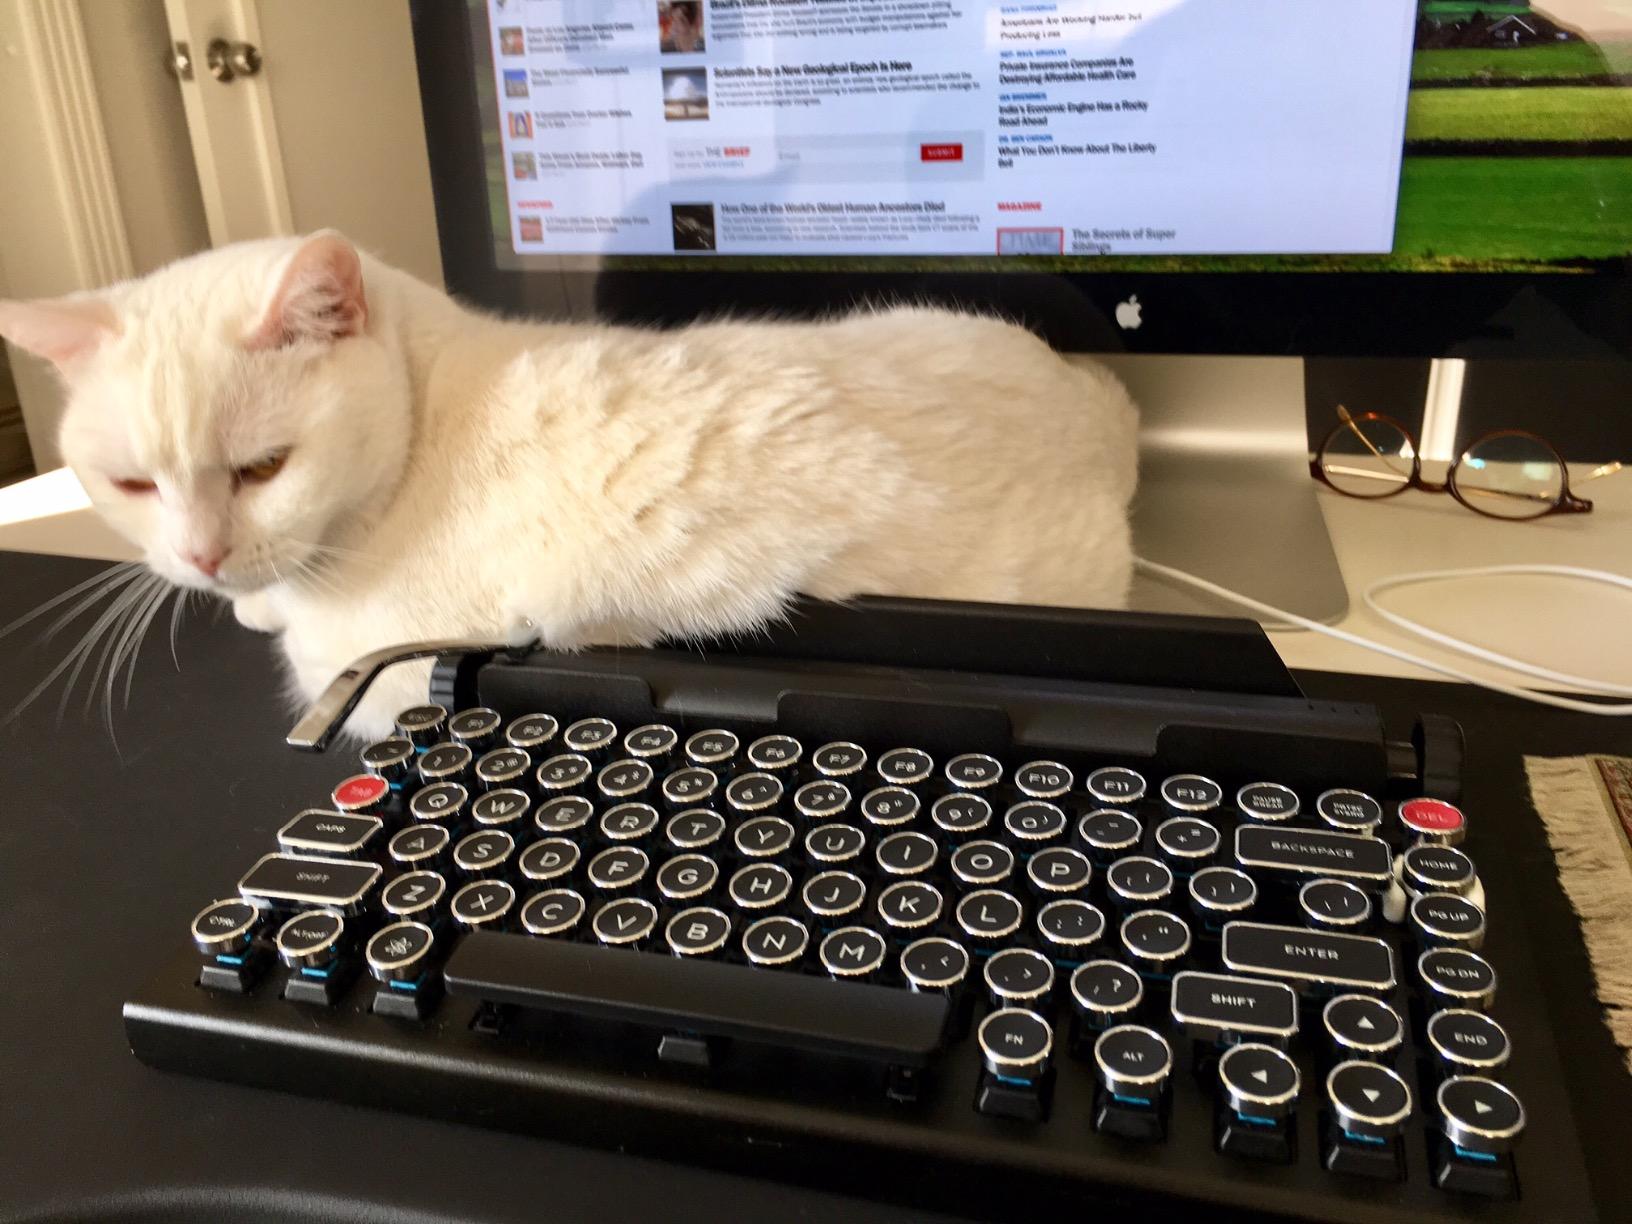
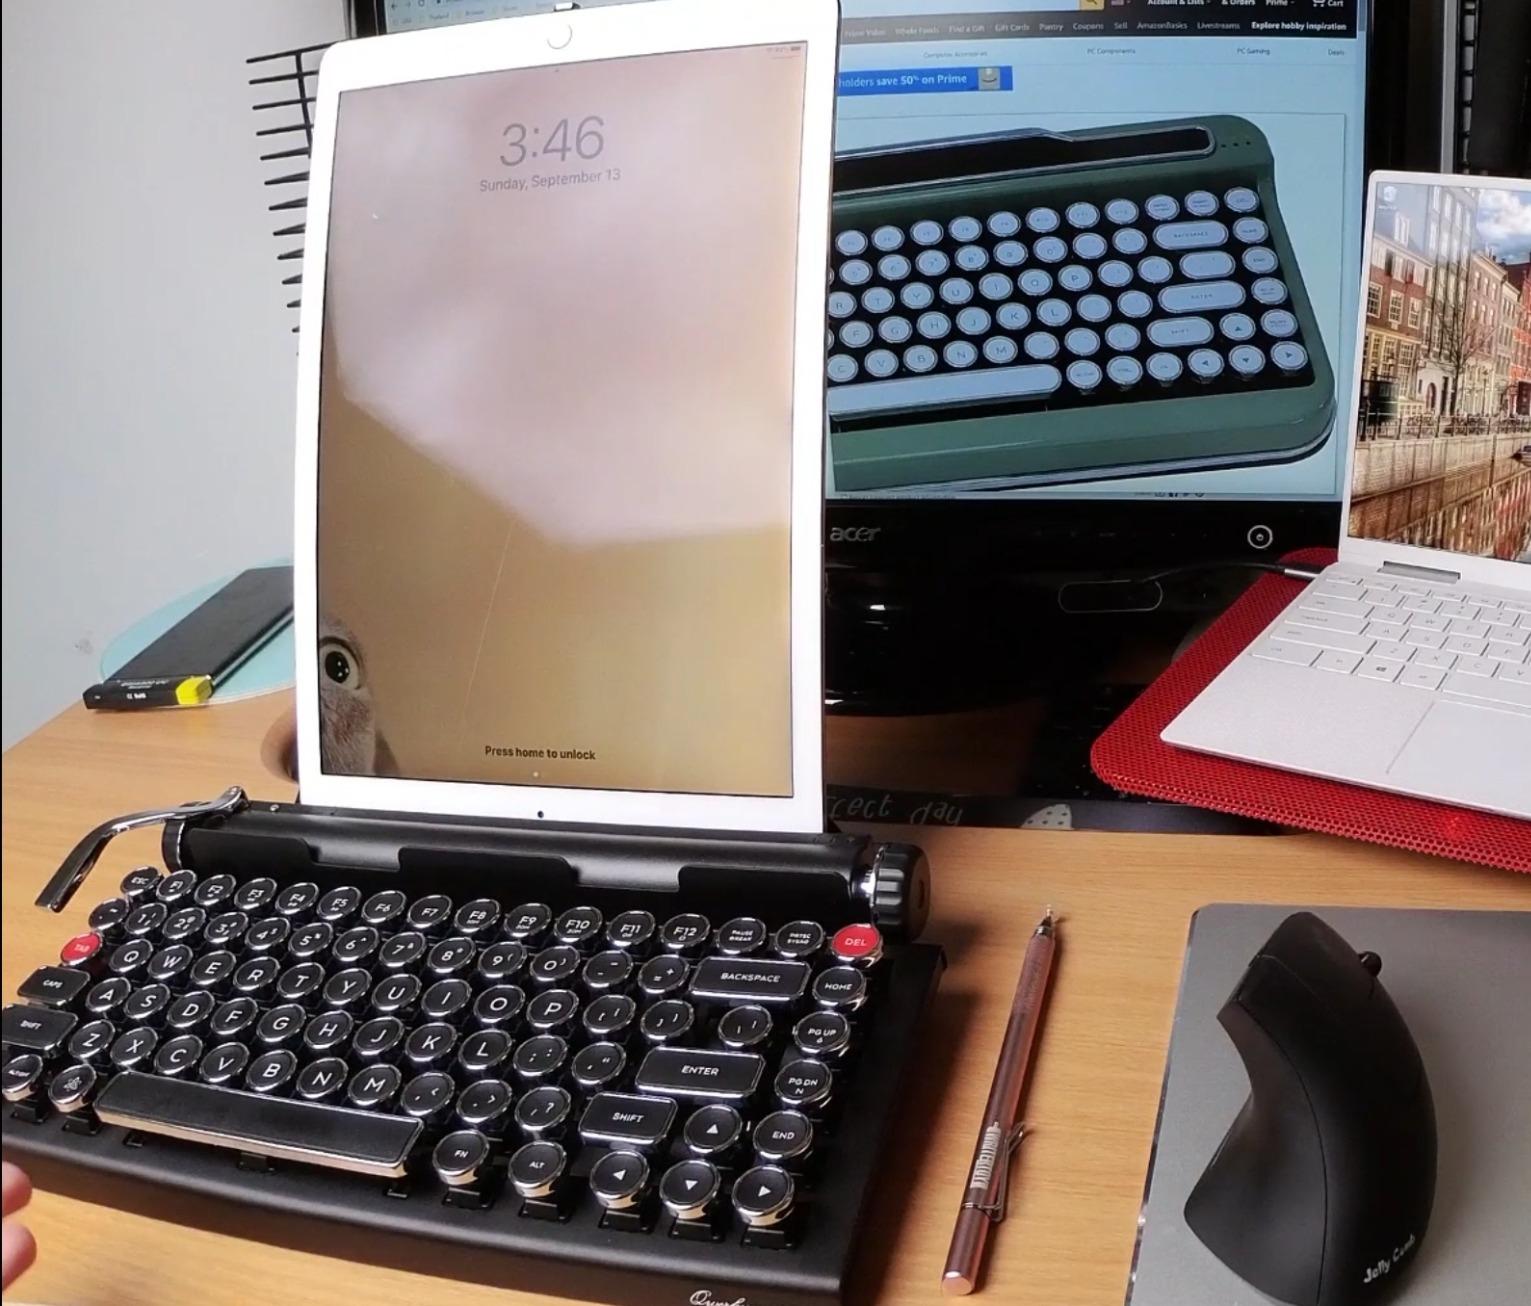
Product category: keyboard
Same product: yes